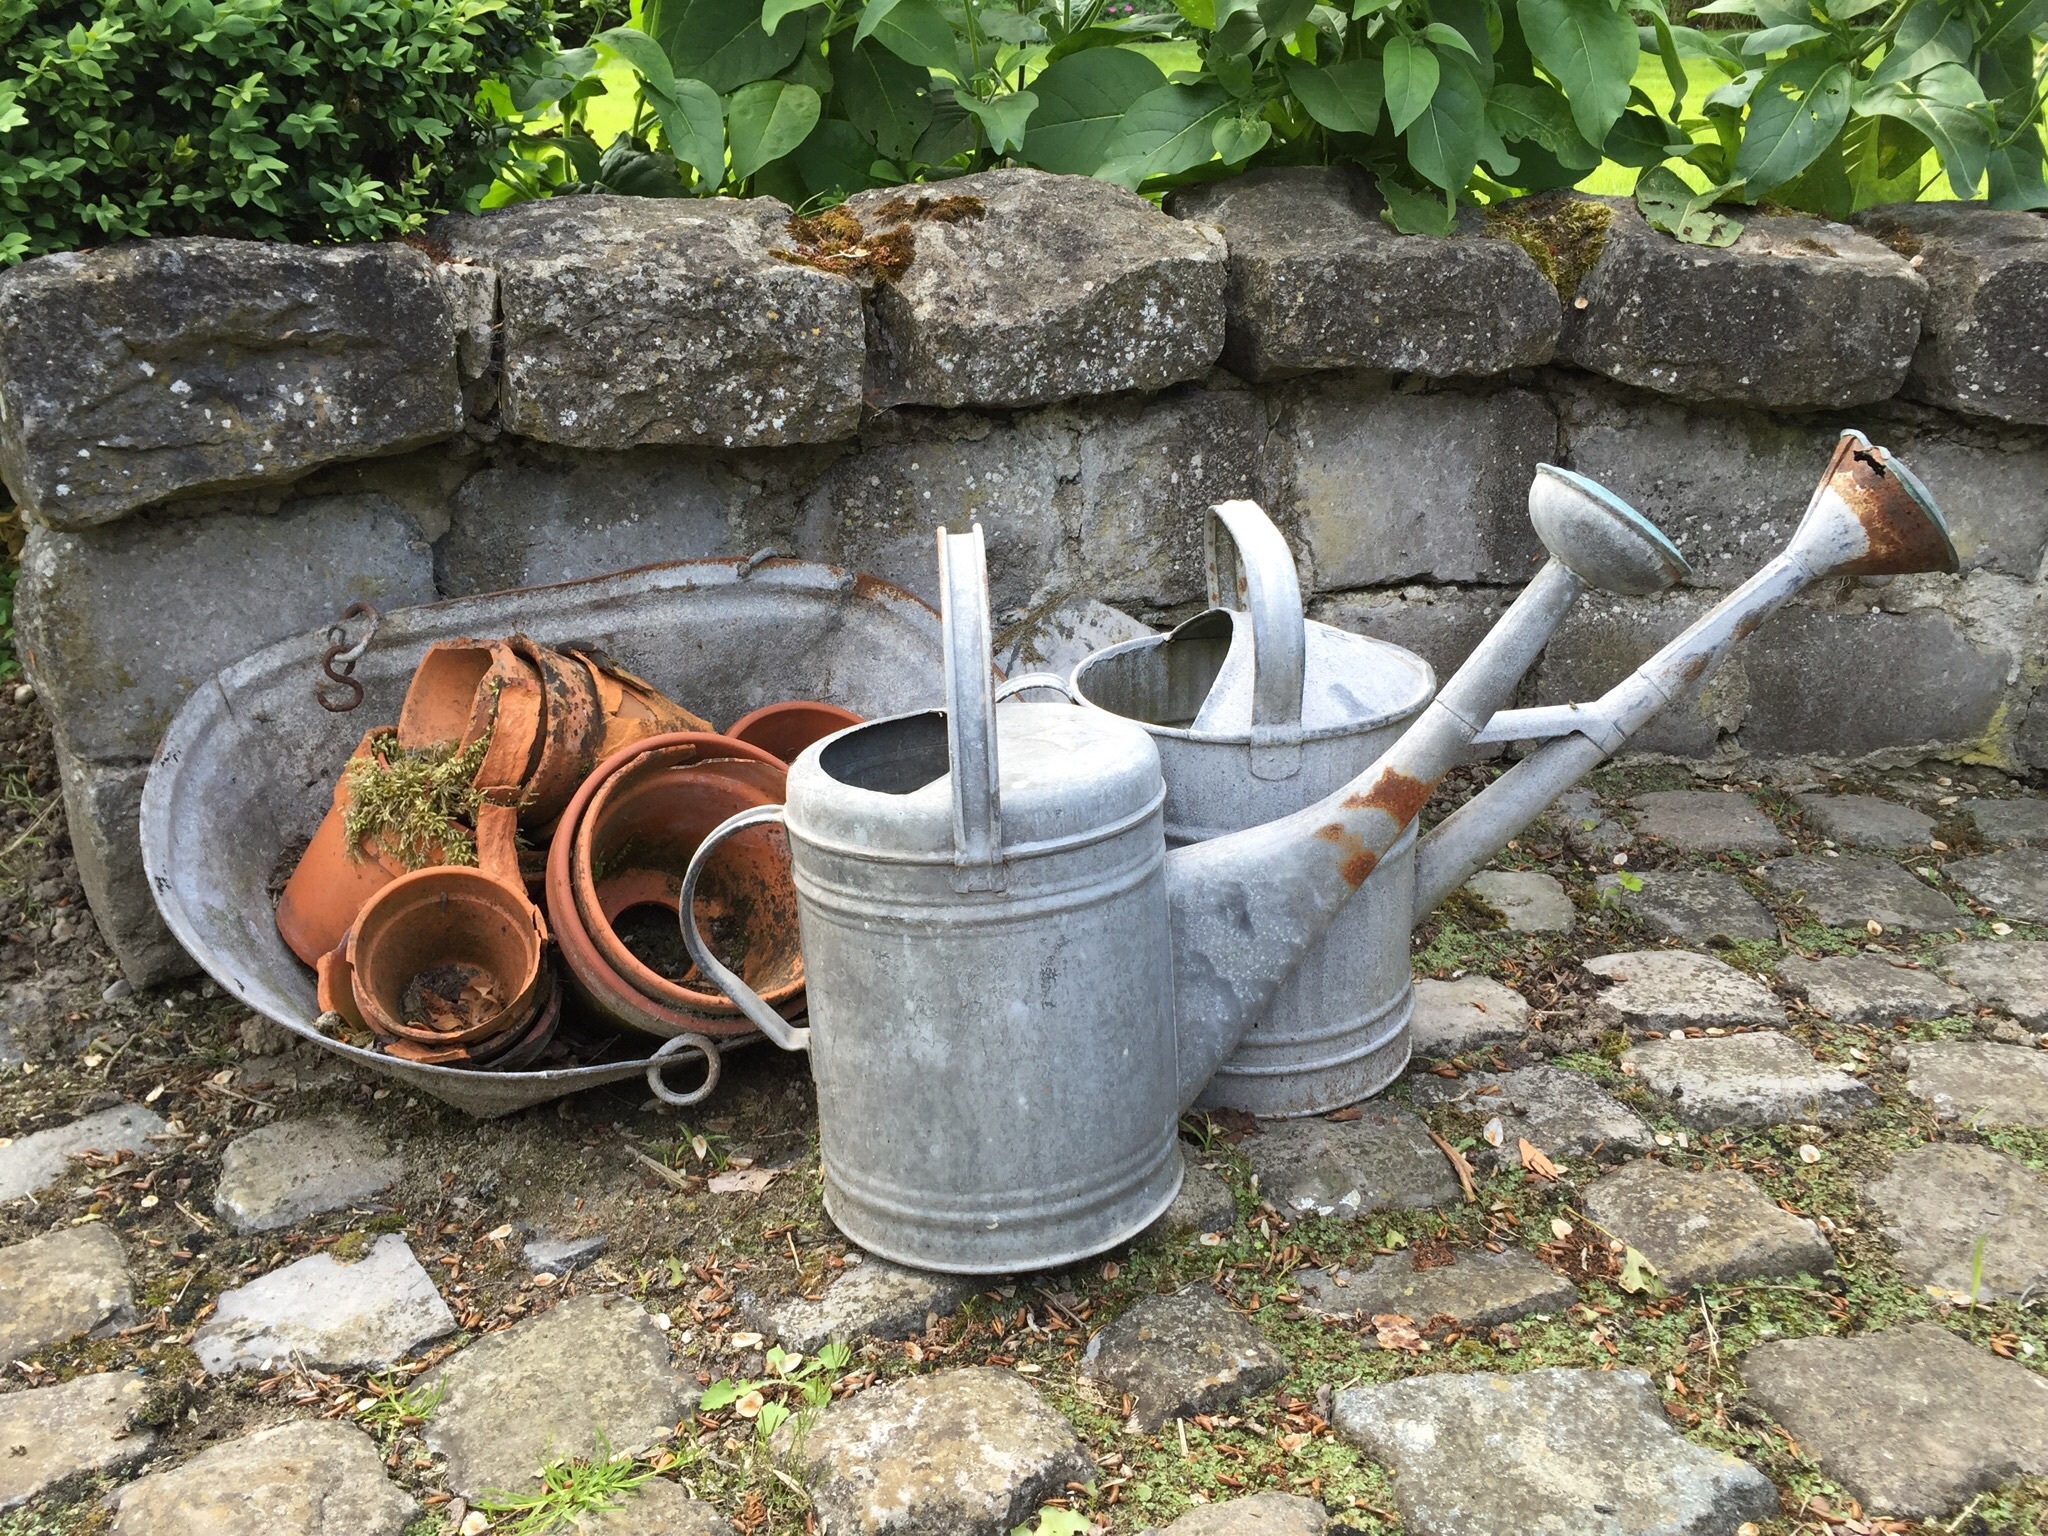
outdoor, wood, spring, park, garden, season, gardening, yard, man made object